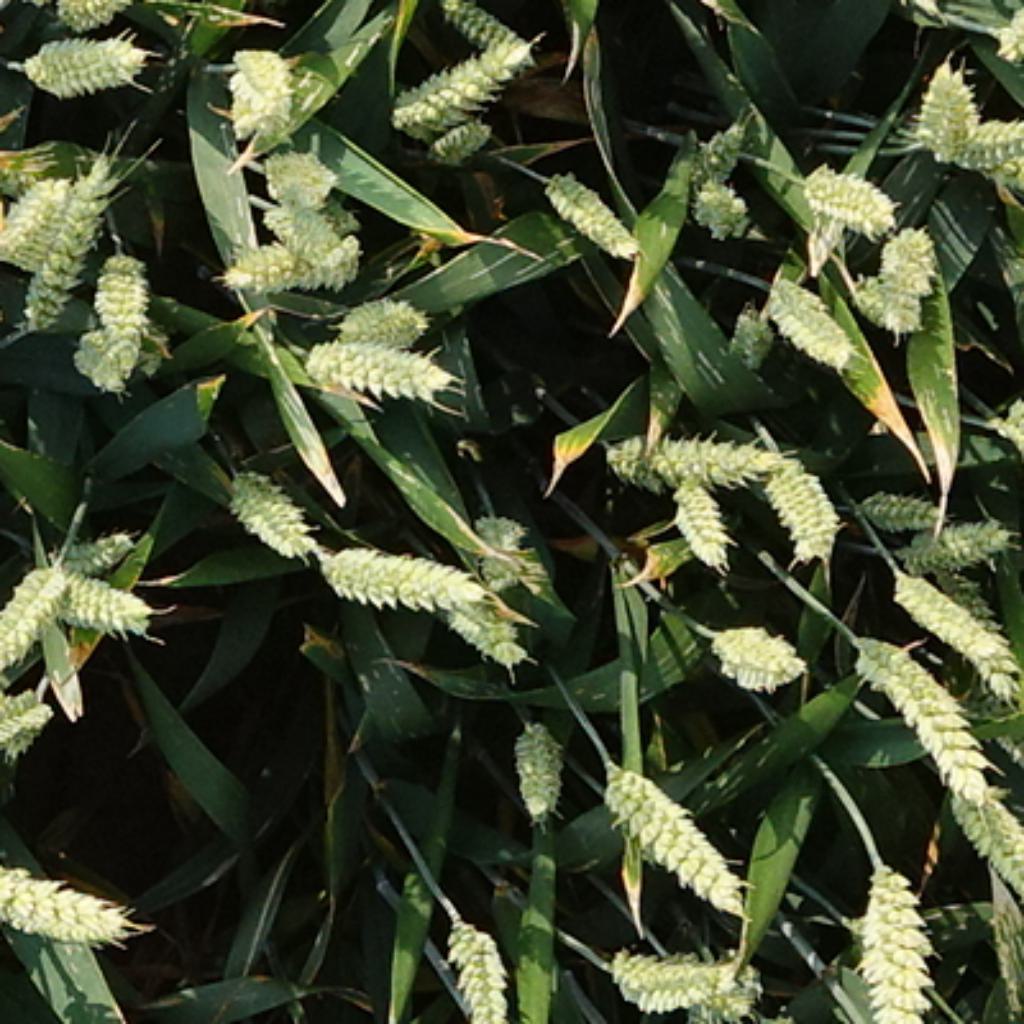
Country: France
Location: VSC
Wheat development stage: Filling - Ripening